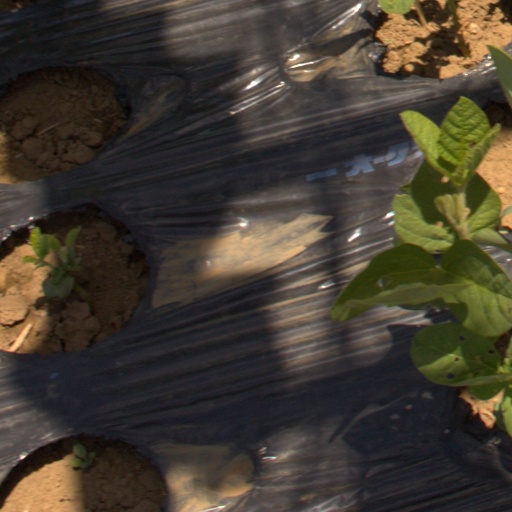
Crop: Jerusalem artichoke